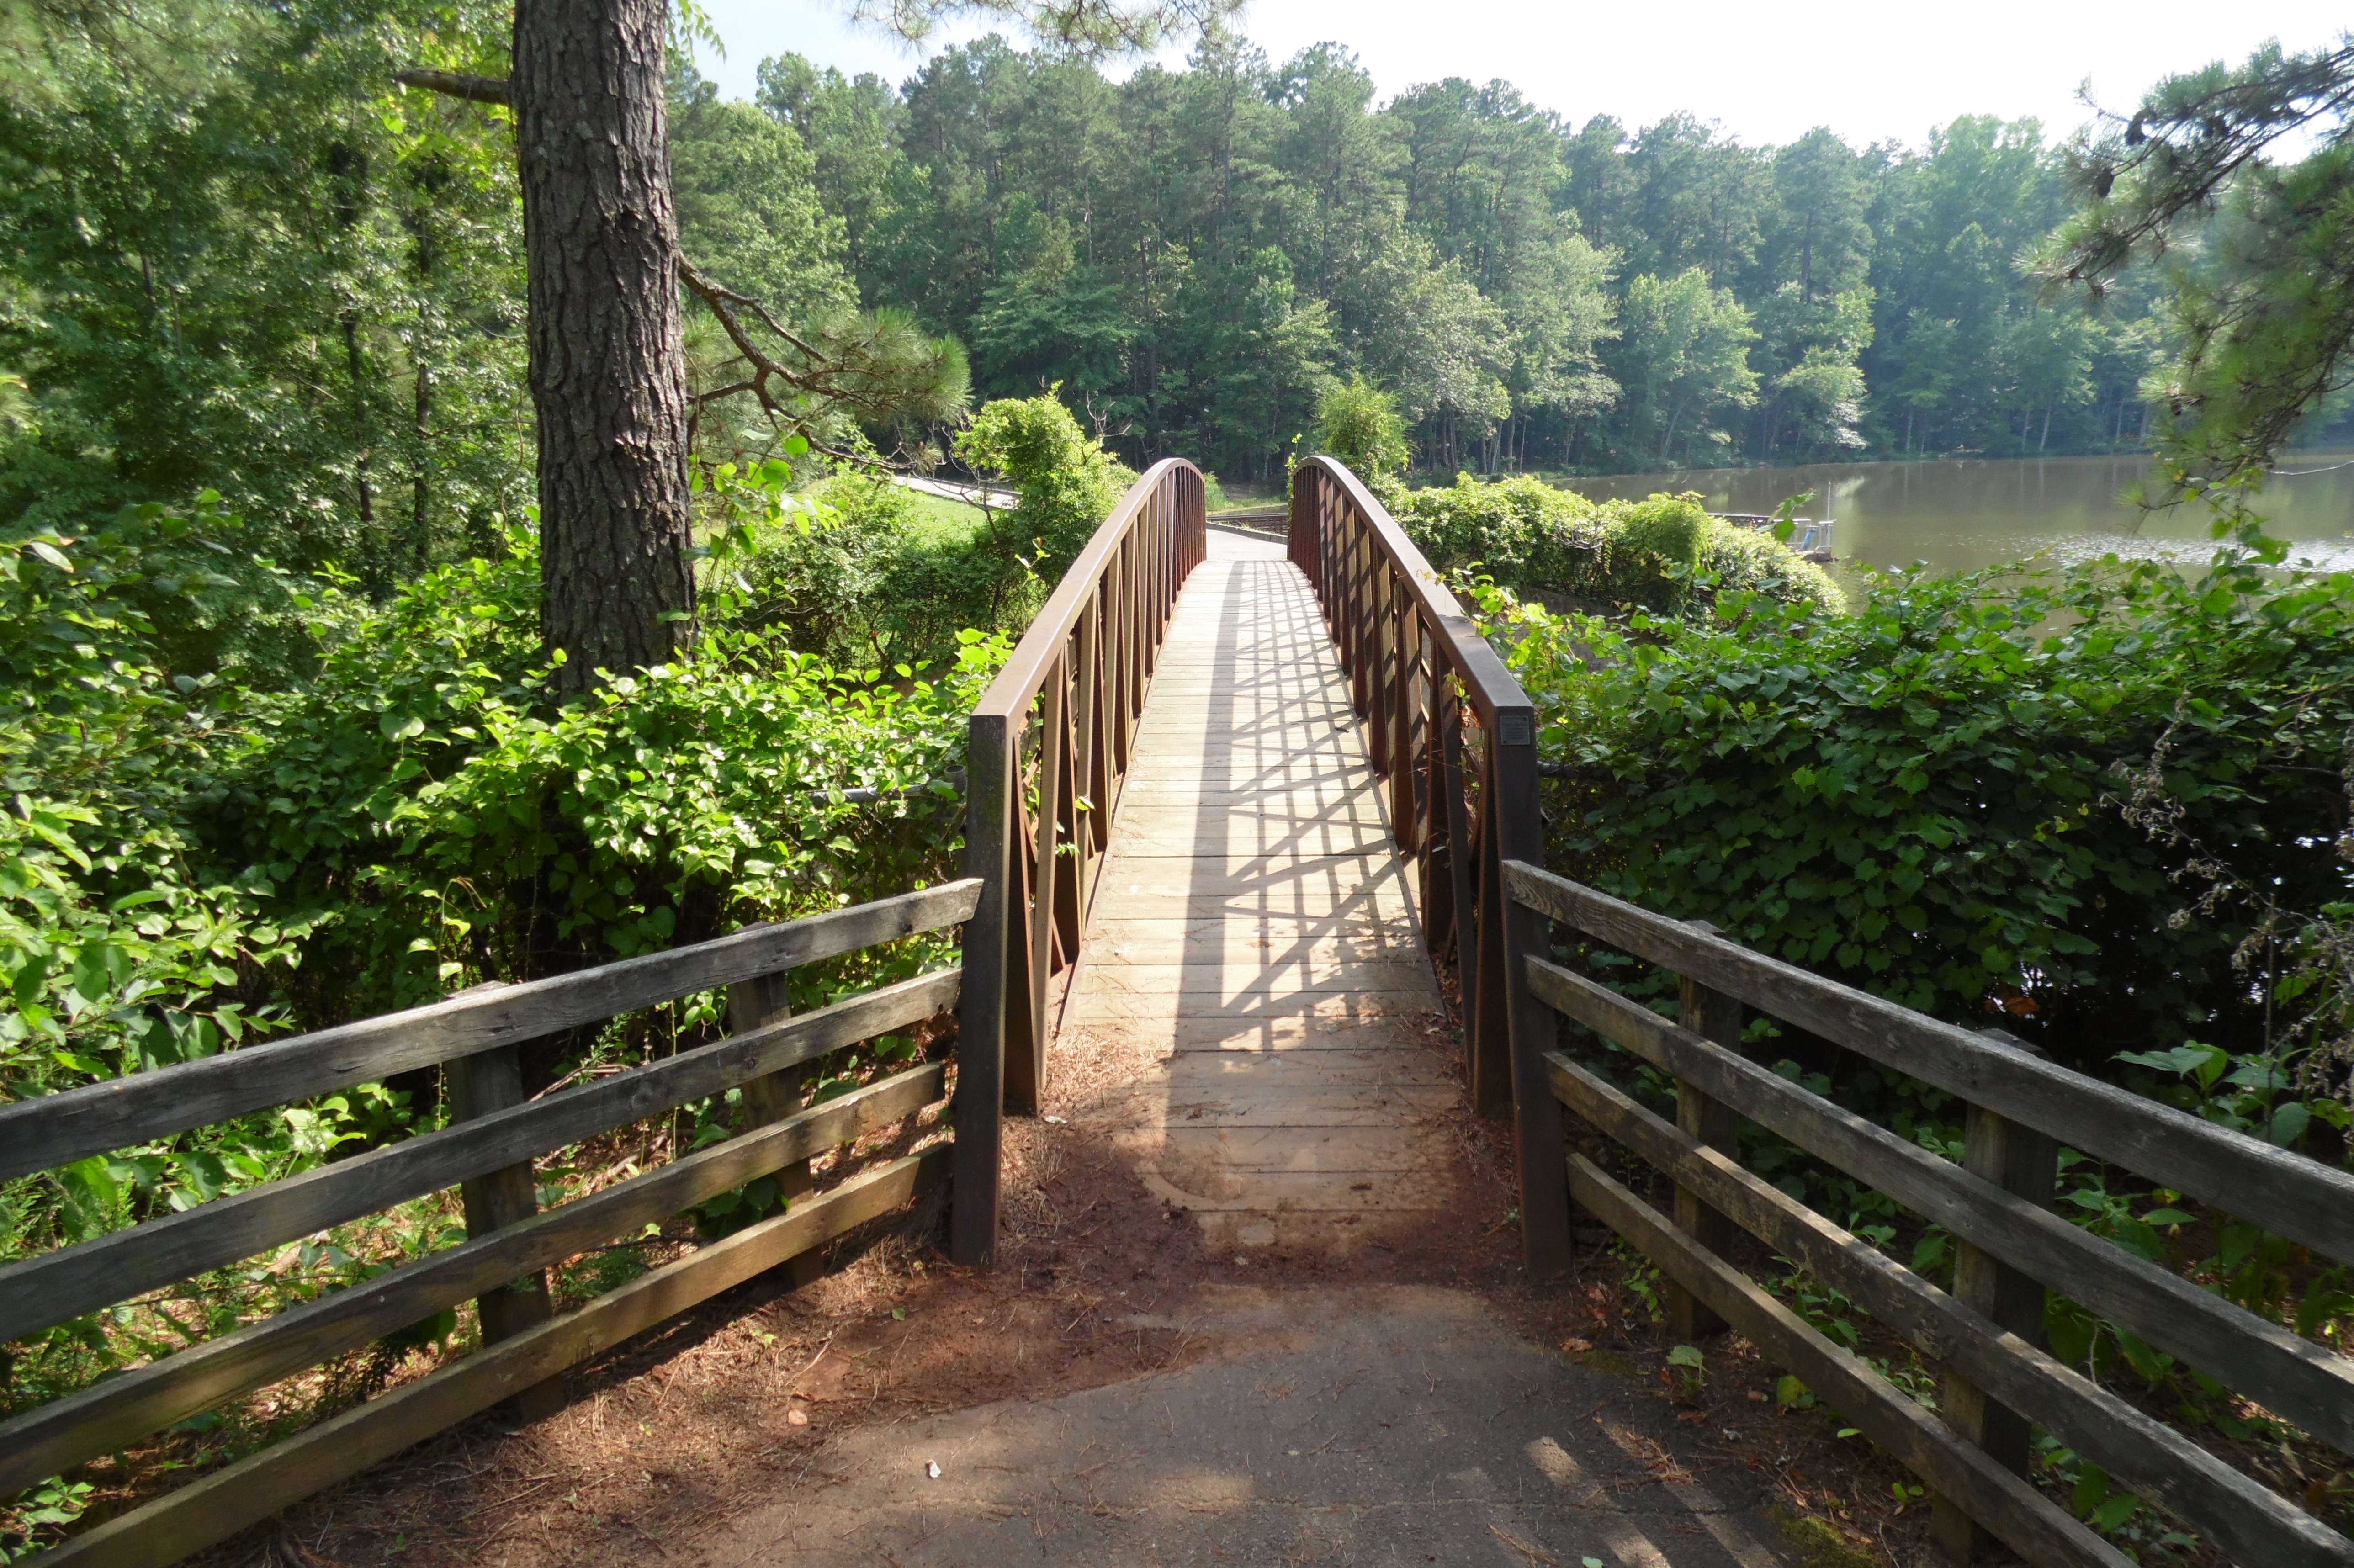
forest, pathway, track, trail, bridge, walkway, jungle, park, waterway, footbridge